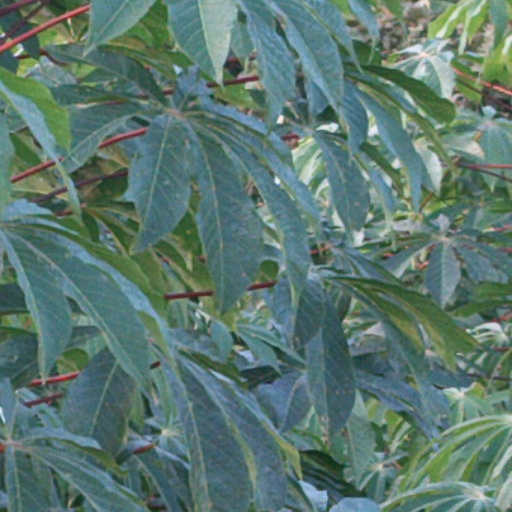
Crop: cassava